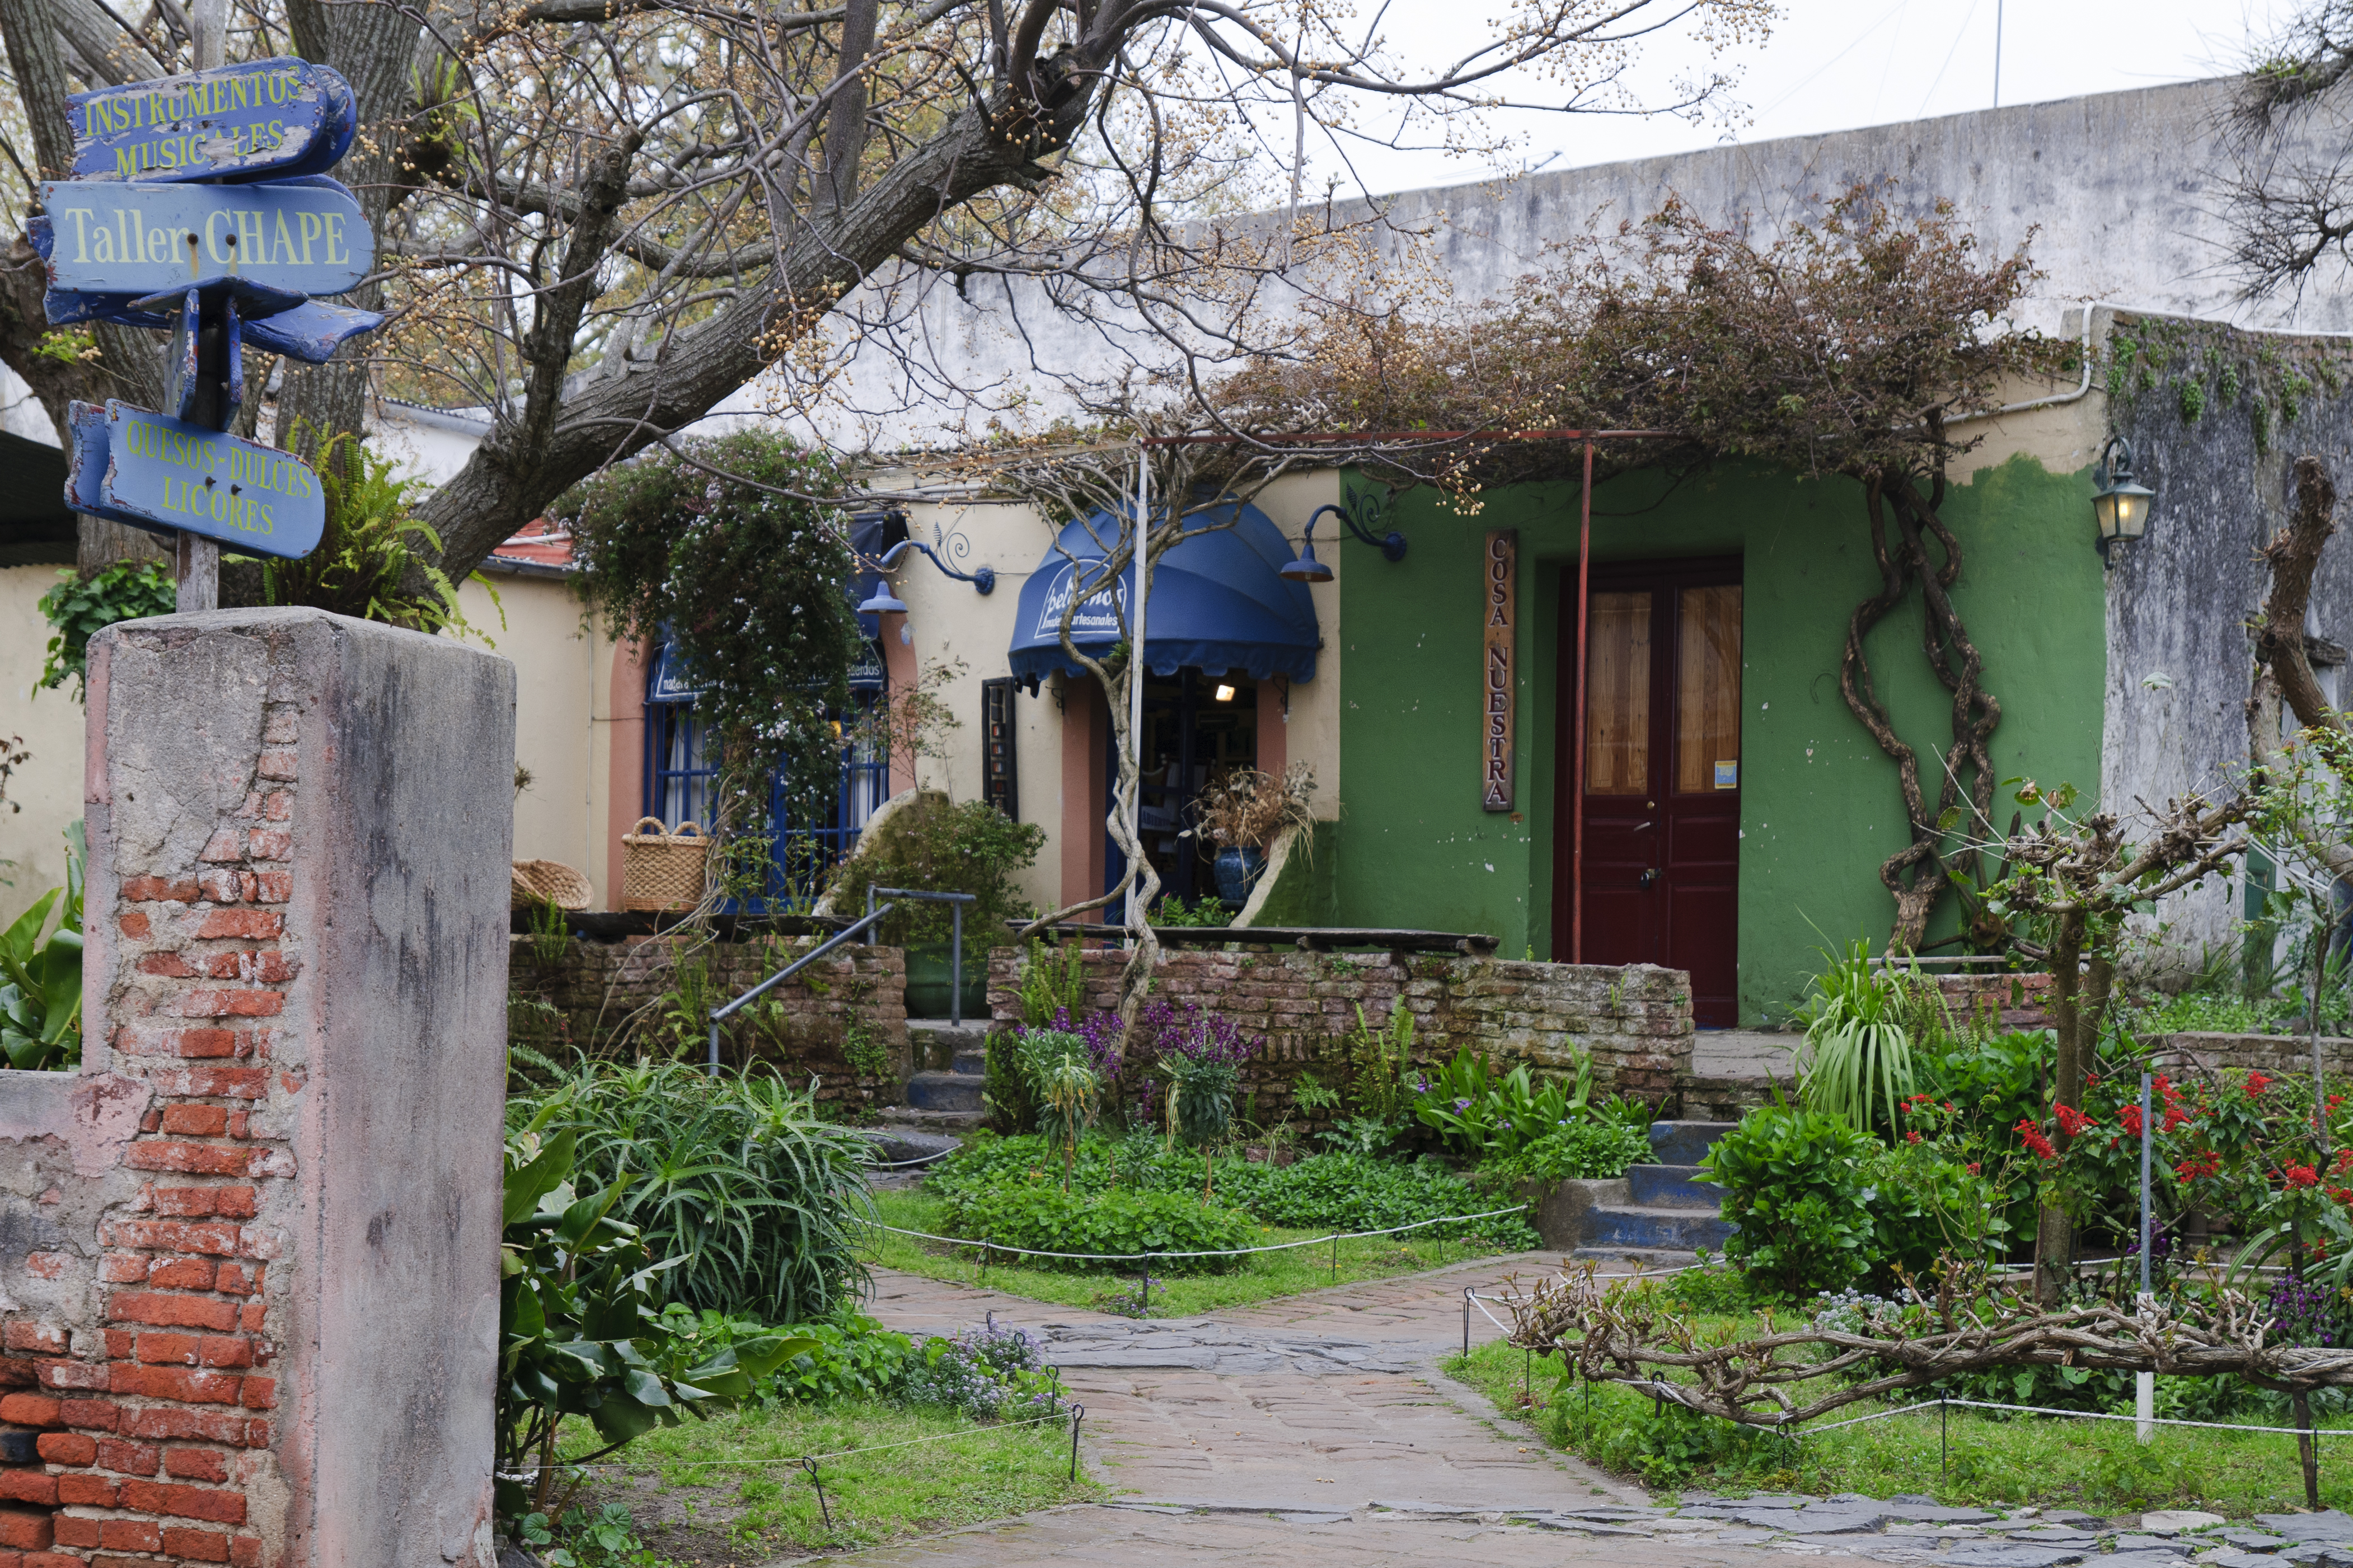
house, flower, town, home, wall, village, cottage, nikon, garden, courtyard, argentina, estate, yard, buenosaires, aires, d300, approved, neighbourhood